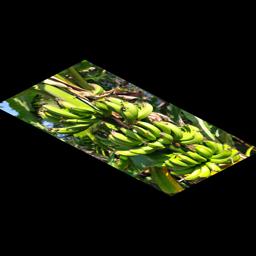
Label: KACHKOL FRUIT